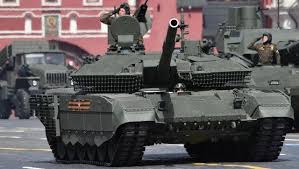
Label: Tank